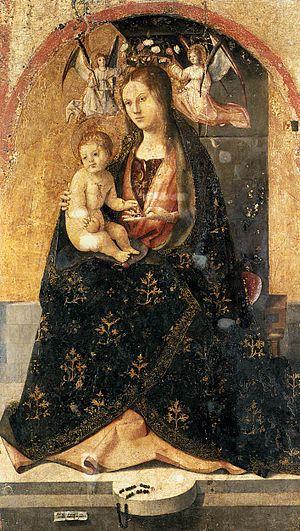
Cette page concerne l'année 1473 en arts plastiques.